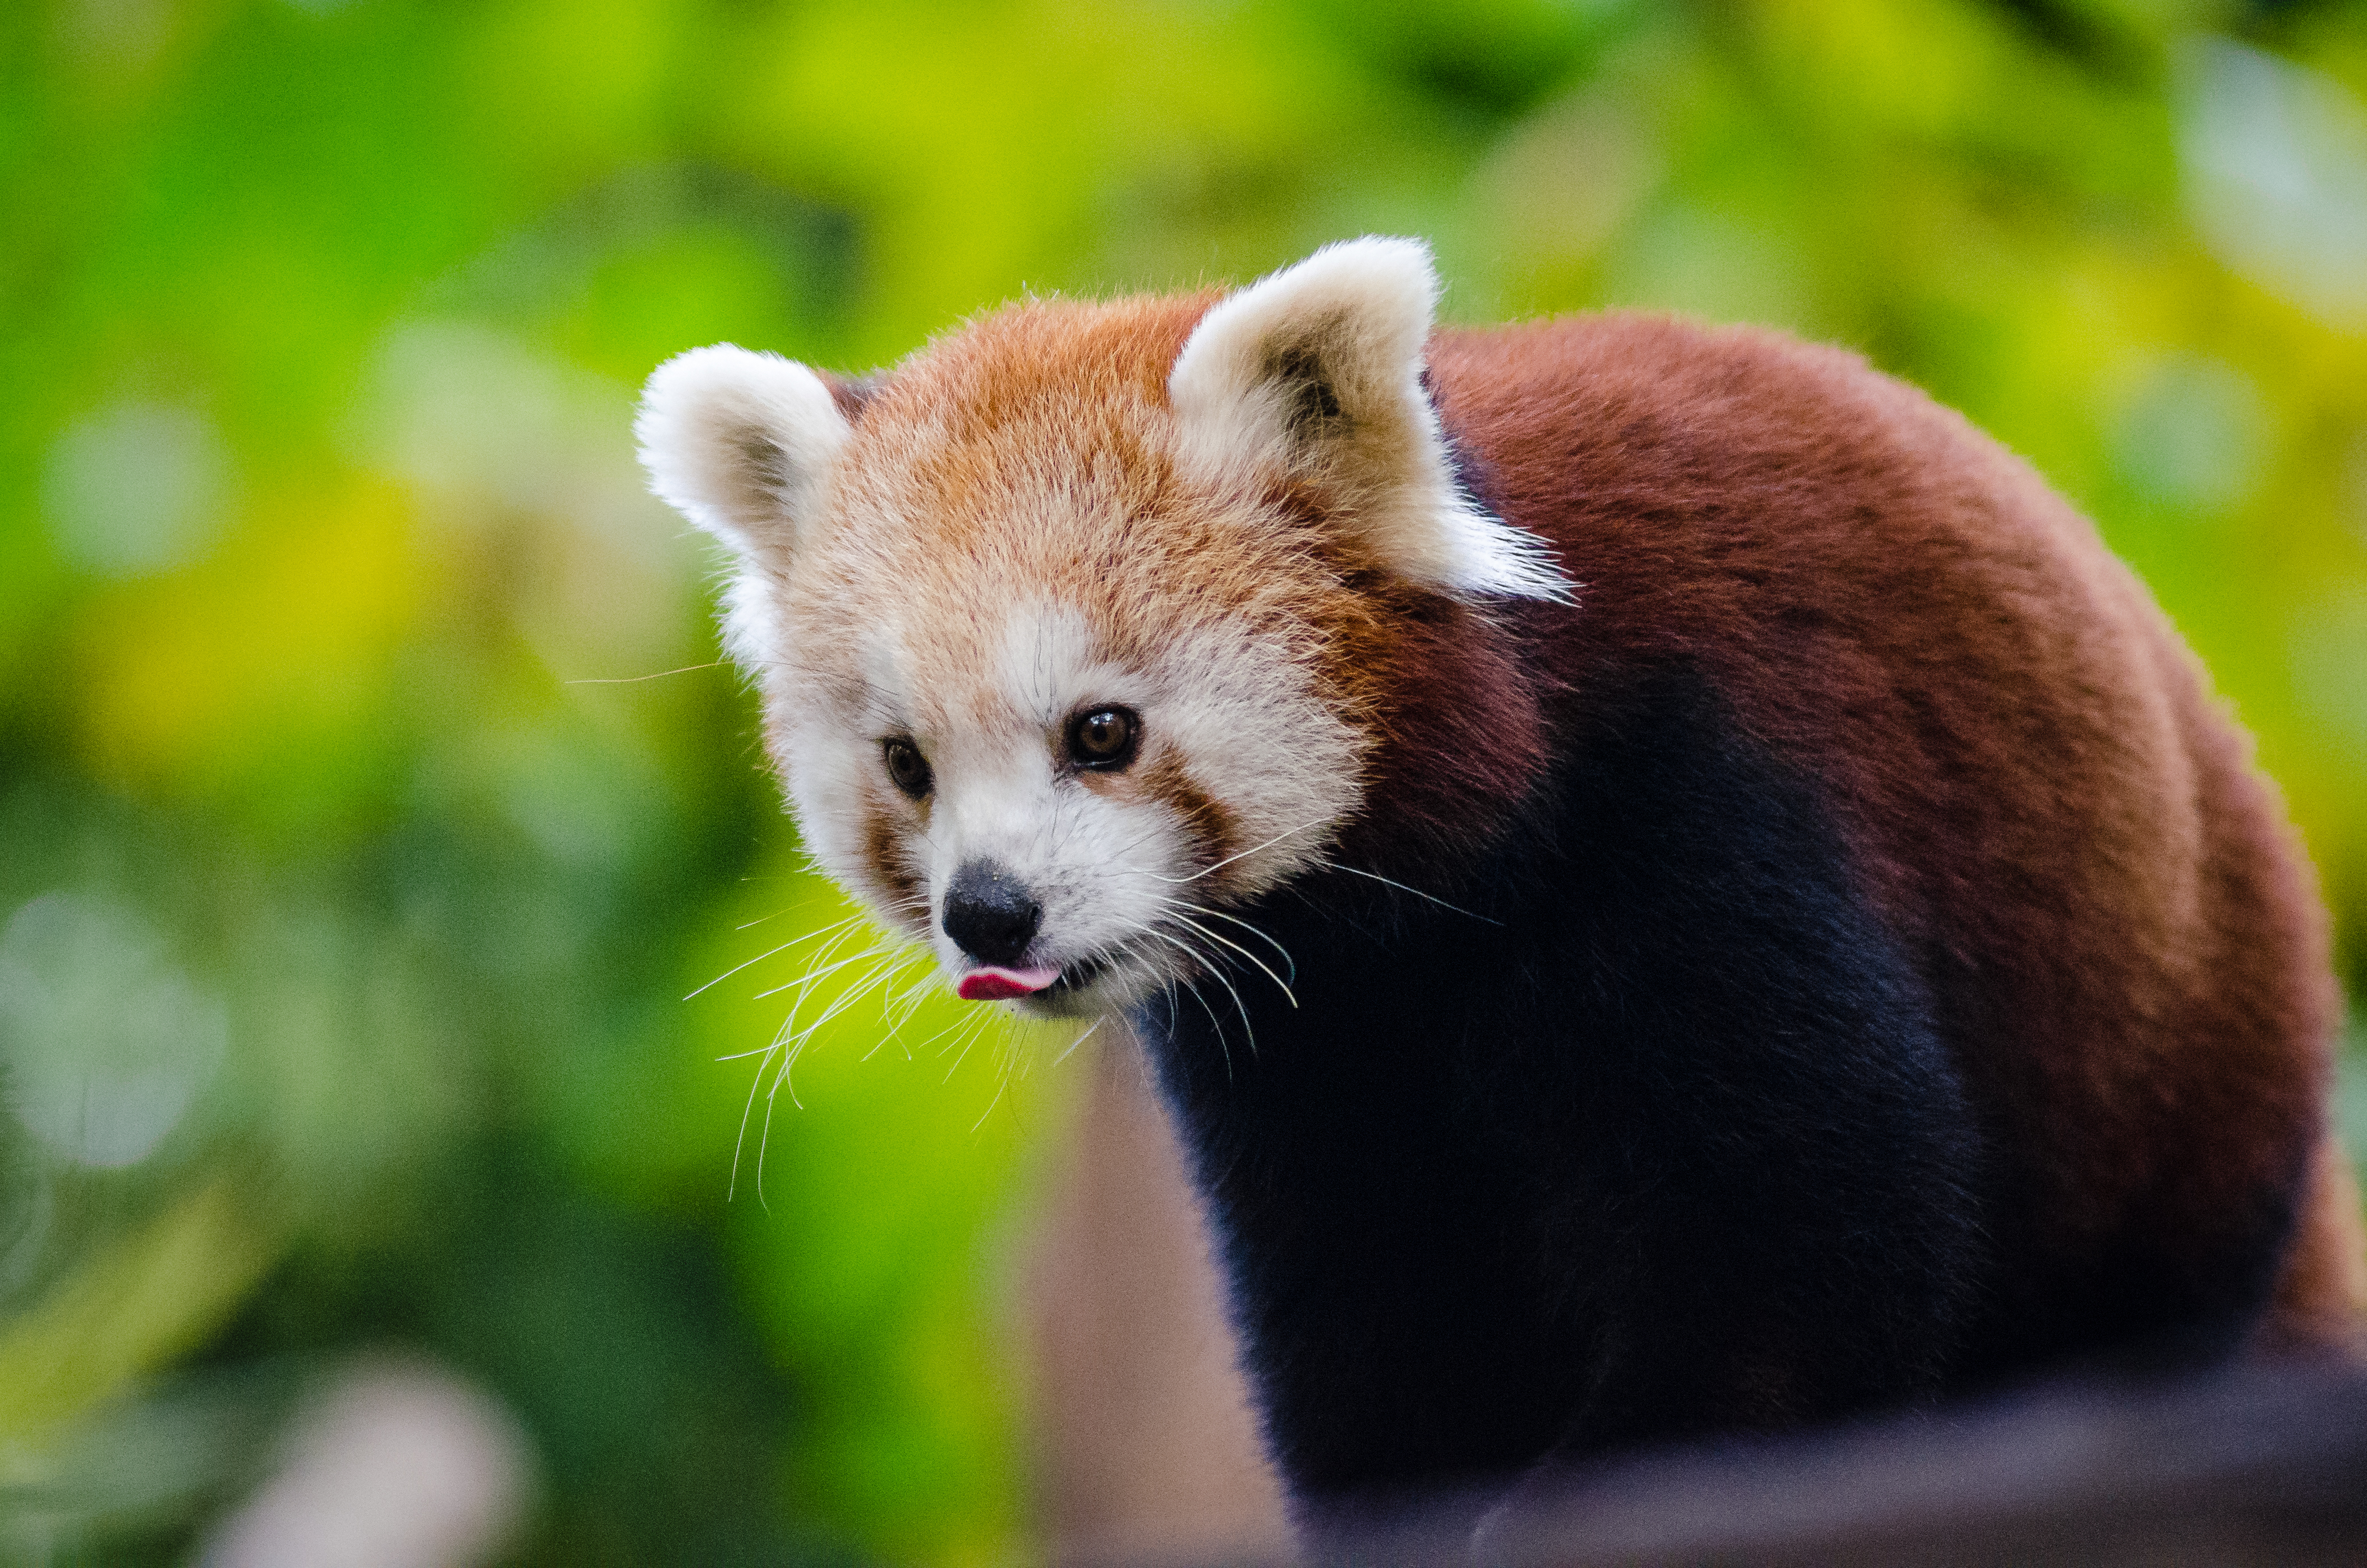
tree, nature, bokeh, vintage, sweet, rain, feet, wet, animal, cute, female, bear, wildlife, zoo, fur, orange, young, green, high, red, foot, mammal, nikon, fauna, red panda, panda, 2015, face, nose, whiskers, paw, tail, animals, ears, endangered, vertebrate, germany, deutschland, natur, paws, tier, iso, ss, fell, regen, grn, gesicht, baum, adorable, bamboo, d7000, roter, kleiner, niedlich, sues, suess, species, bedrohte, tierart, tierpark, weiblich, jungtier, jung, ohren, schwanz, nase, bedroht, ailurus, fulgens, mozilla, firefox, moist, feucht, carnivoran, dog breed group